Henri Maréchal

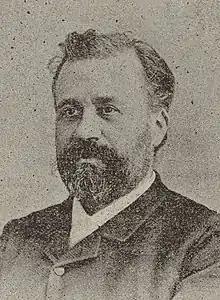

Born in Paris, Maréchal studied music theory with Émile Chevé and Édouard Batiste and piano with Louis Chollet. On the advice of Alexis de Castillon, he entered the composition class of Victor Massé at the Conservatoire de Paris, where he also studied organ with François Benoist and counterpoint with Charles-Alexis Chauvet. In 1870 he won the Premier Grand Prix de Rome with the cantata "Le Jugement de Dieu" .